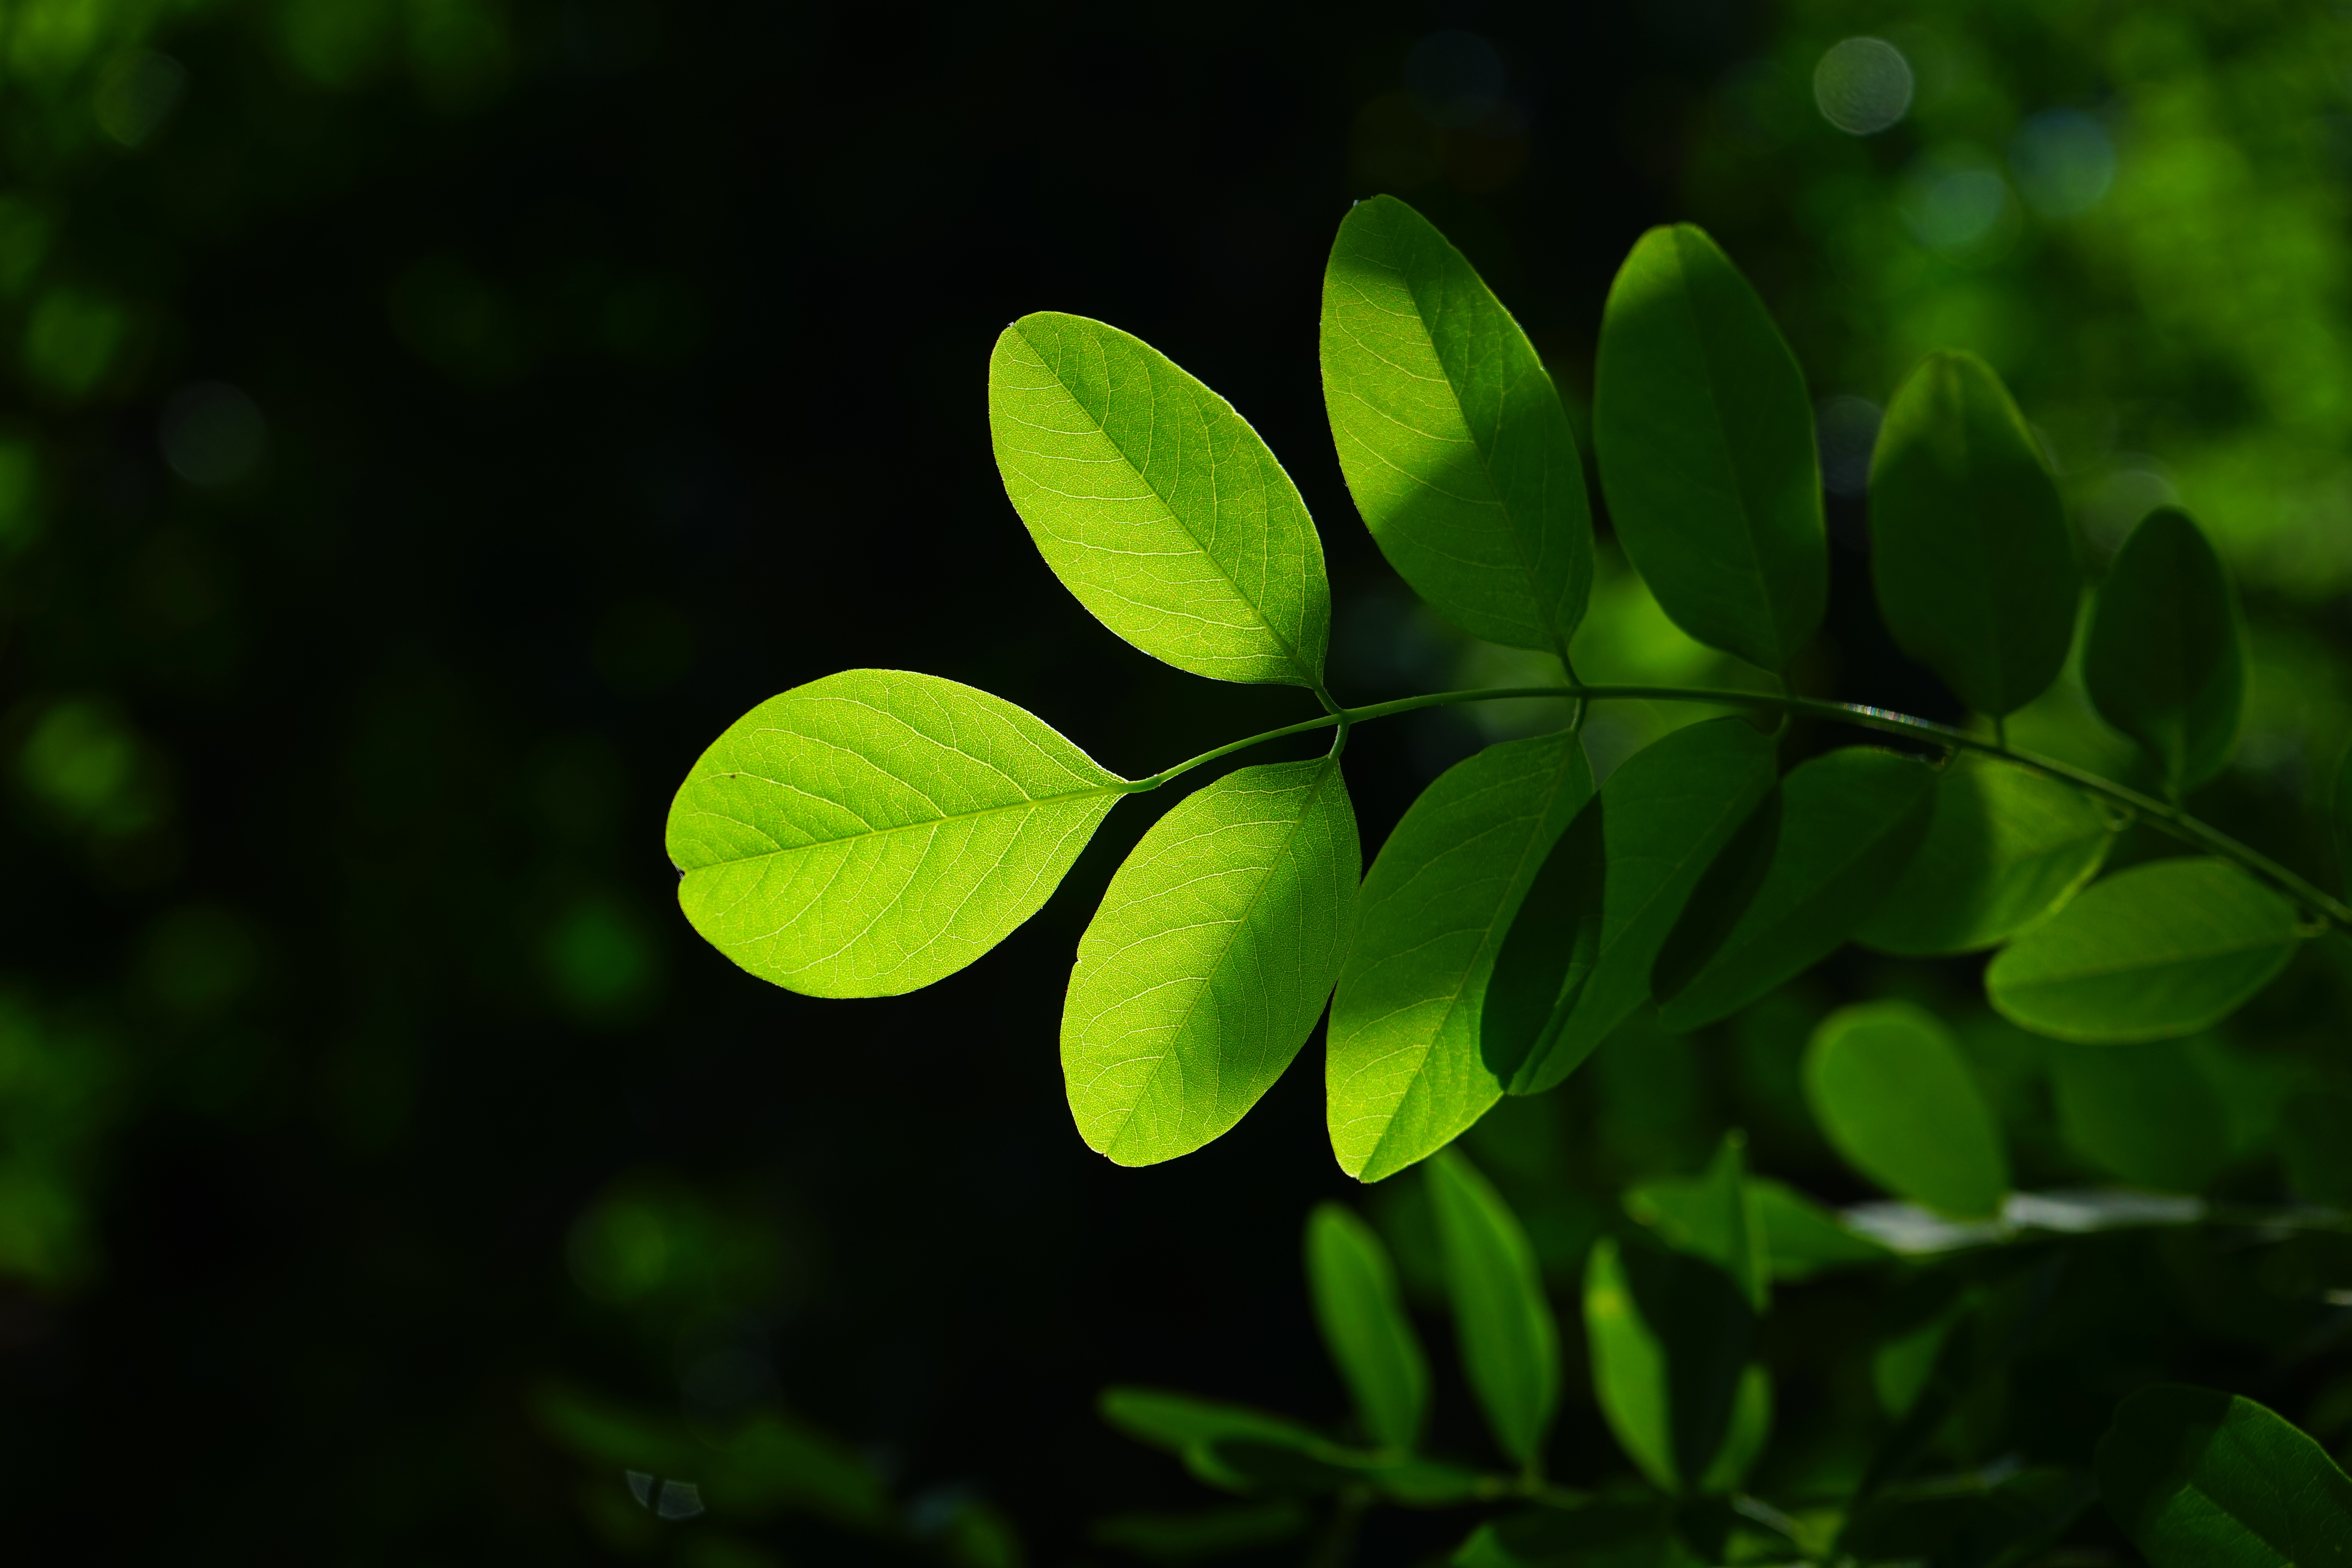
tree, nature, grass, branch, light, plant, sunlight, leaf, flower, petal, green, botany, chlorophyll, flora, clover, deciduous tree, leaves, translucent, bright, bees, filigree, light green, back light, macro photography, ornamental plant, shades of green, leaf structures, dark green, shine through, leaf veins, bright green, robinia pseudoacacia, robinia, summer green deciduous tree, false acacia, common maple, silver rain, early summer pasture plant, leaf green, general schotendorn, summer green, plant stem, land plant